SooperDooperLooper

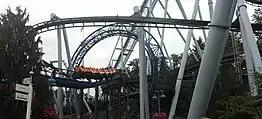
A view of the SooperDooperLooper's train as it traverses the layout. Pictured is one of the train's as it enters through the vertical loop. The track of the Great Bear inverted roller coaster hangs overhead before the loop, supported by white columns and purple track.

The SooperDooperLooper was designed and manufactured by Anton Schwarzkopf in West Germany. The SooperDooperLooper is a Looping Racer model. Werner Stengel was one of the architects to assist in designing the roller coaster. The design of the roller coaster was also assisted by R. Duell Associates, with General Manufacturer and Equipment Company implementing sensor equipment. Intamin acted on behalf of Schwarzkopf as the business facilitator for the attraction and aided in various roles during its construction.